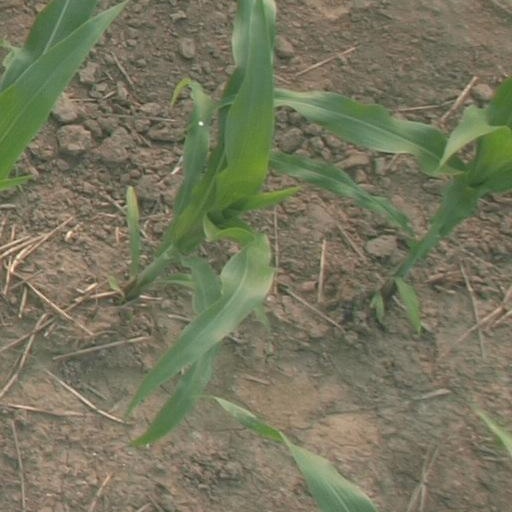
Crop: maize; corn